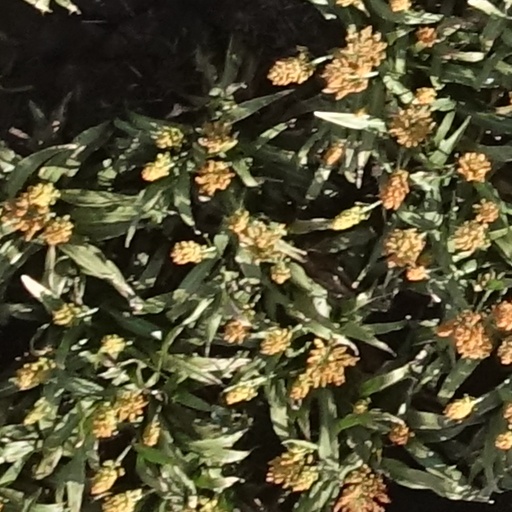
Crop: sorghum